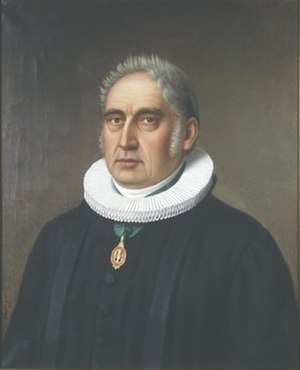
Hans Stabel
Hans Jacob Stabel. Maleriet tilhører Eidsvoll 1814. Fra DigitaltMuseum.
Hans Jacob Stabel var en norsk præst, søn af sognepræst Johannes Bruun Stabel og Maria Elisabeth, født Zindberg.